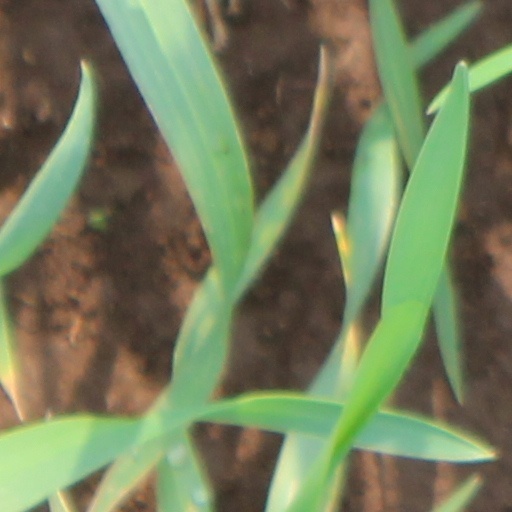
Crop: wheat